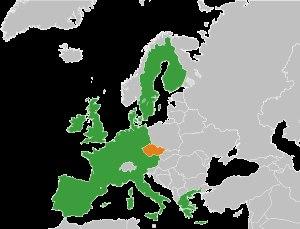
Le référendum tchèque de 2003 est un référendum organisé en République tchèque le 13 et 14 juin 2003 afin de proposer à la population l'adhésion de la République tchèque à l'Union européenne.